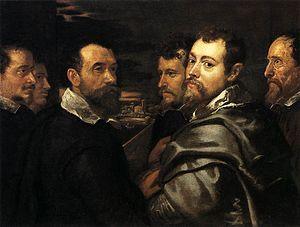
Liste des œuvres de Rubens :
Autoportrait dans un cercle d'amis de Mantoue est une huile sur toile de Pierre-Paul Rubens, réalisée entre 1602 et 1605. Le tableau, qui mesure 77,5 cm sur 101 cm, est conservé au musée Wallraf-Richartz de Cologne. De gauche à droite, il montre Frans Pourbus, Caspar Schoppe, Guillaume Richardot, le frère du peintre Philippe ou Filippo Rubens, Rubens lui-même, et Justus Lipsius.